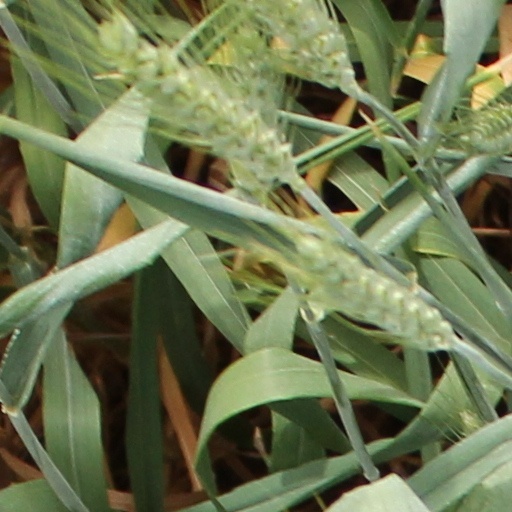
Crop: wheat